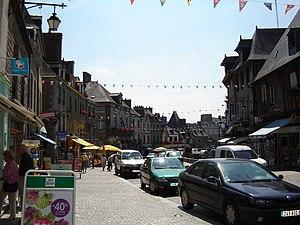
La Grande Rue (main street), Dol-de-Bretagne, Ille-et-Vilaine, Bretagne, France.
Dol-de-Bretagne est une commune française située dans le département d'Ille-et-Vilaine, en région Bretagne.